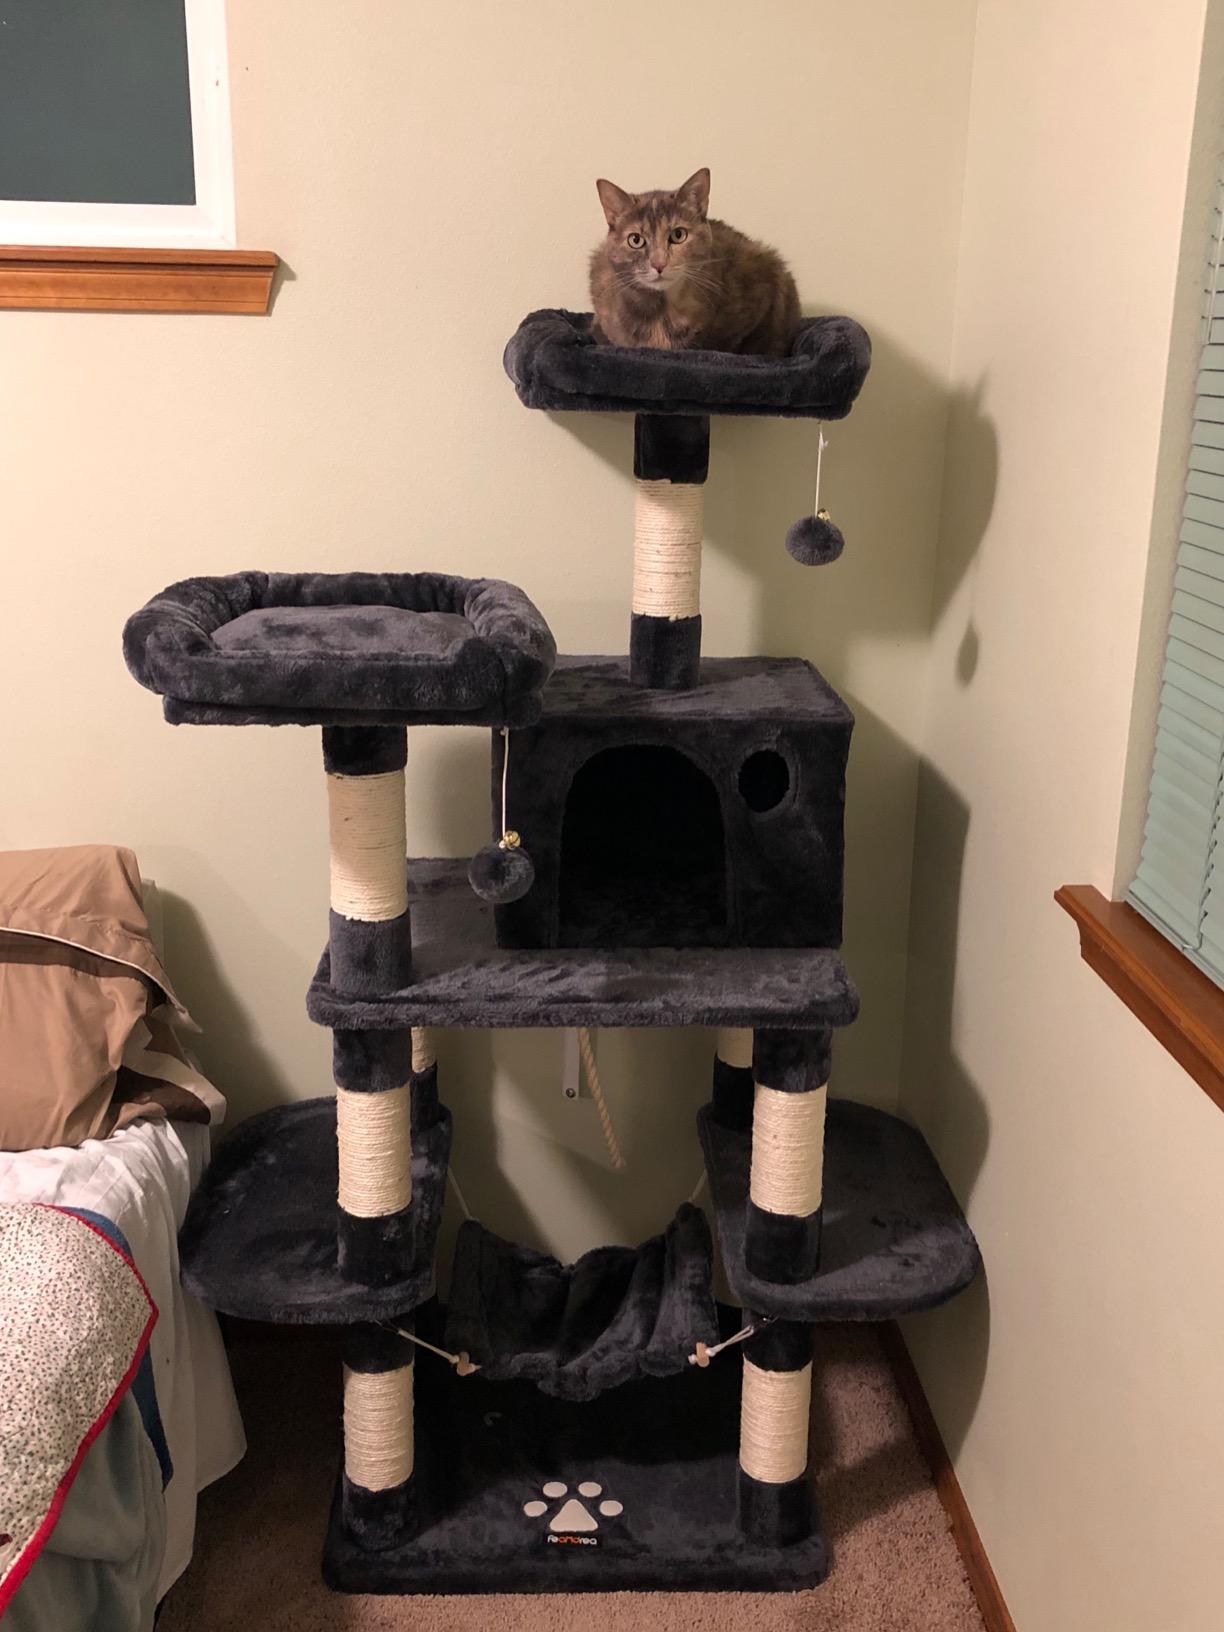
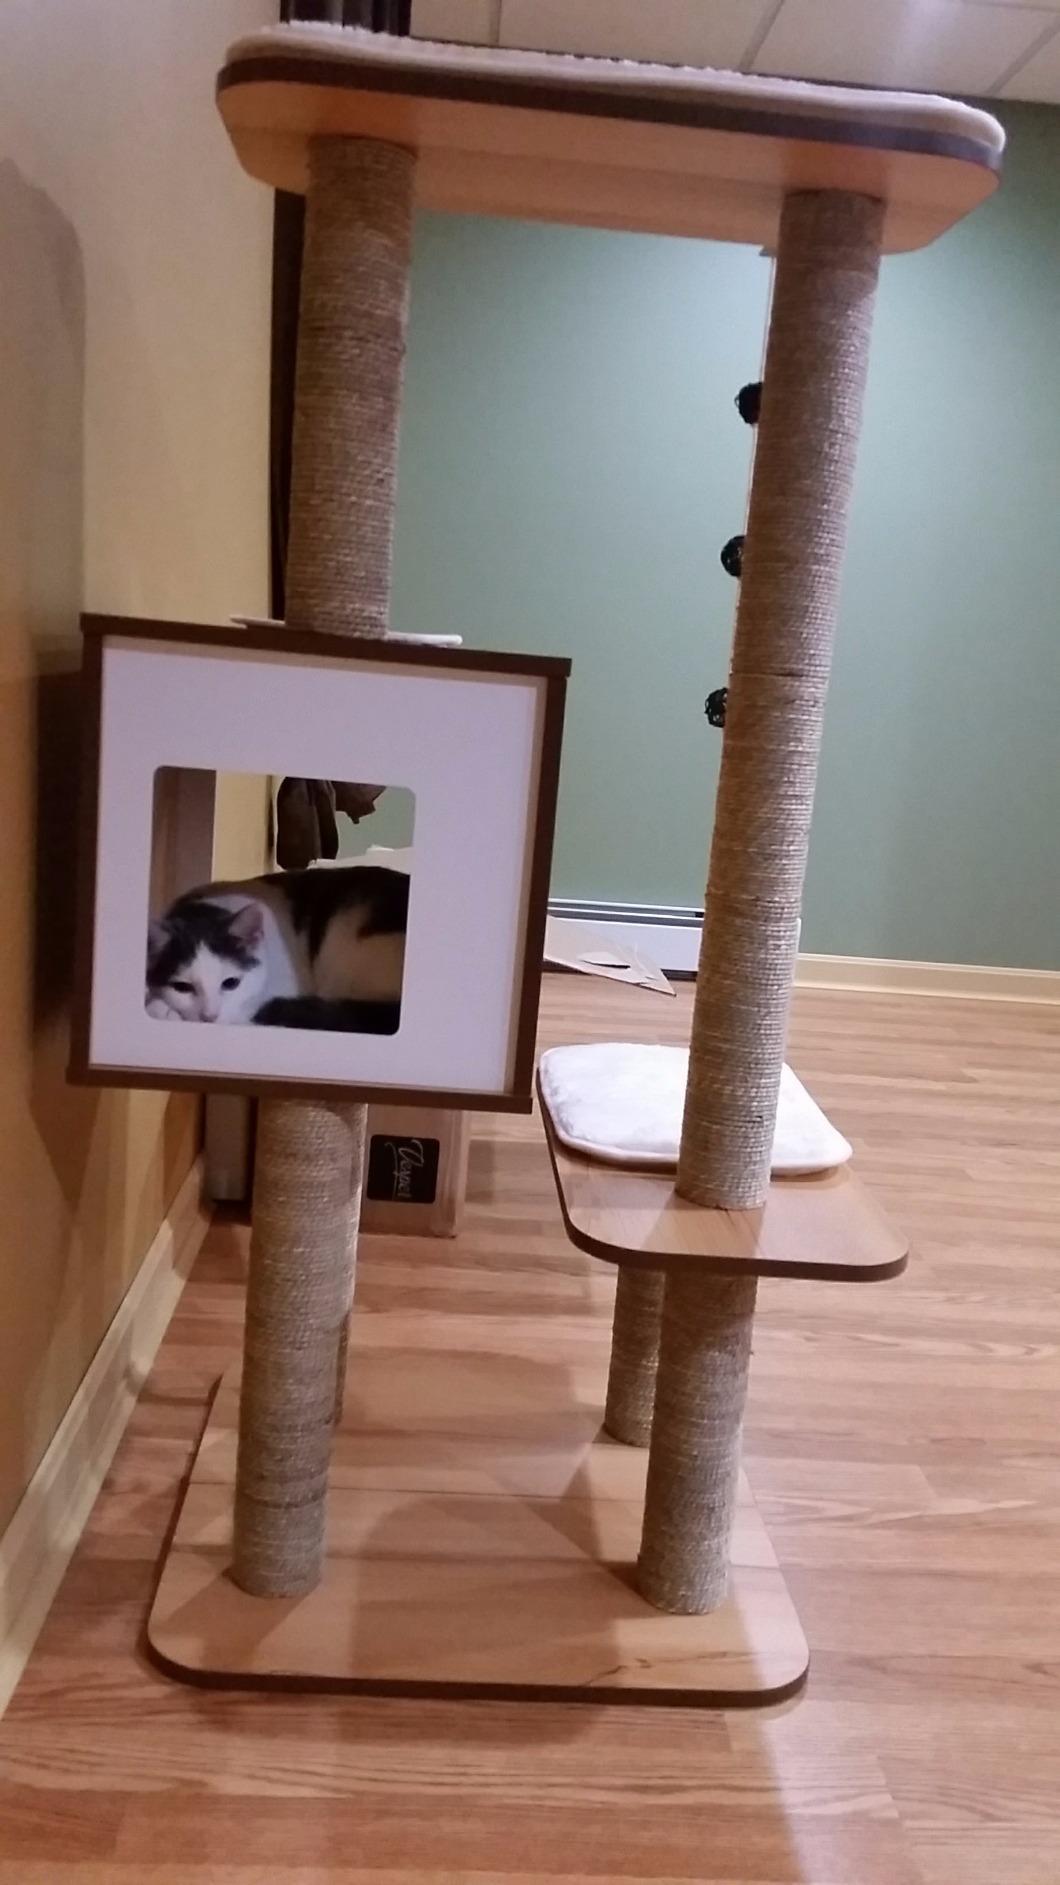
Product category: items_cat tree
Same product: no